Yangon

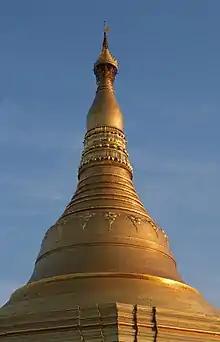
Shwedagon Pagoda

Yangon is home to pagoda festivals ("paya pwe"), held during dry-season months (November – March). The most famous of all, the Shwedagon Pagoda Festival in March, attracts thousands of pilgrims from around the country.